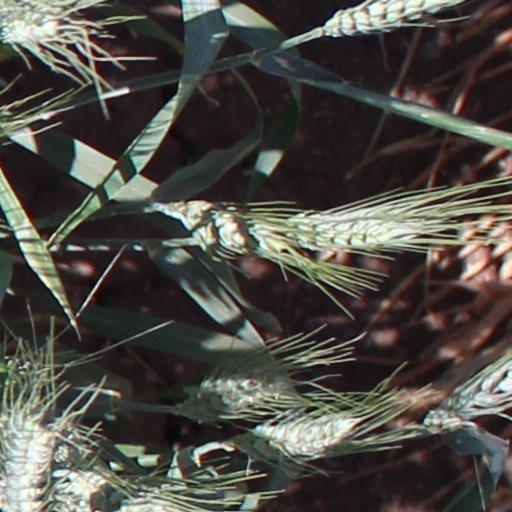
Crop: wheat